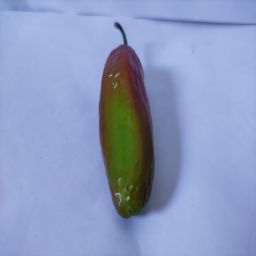
Crop: New Mexico Green Chile
Quality: Ripe